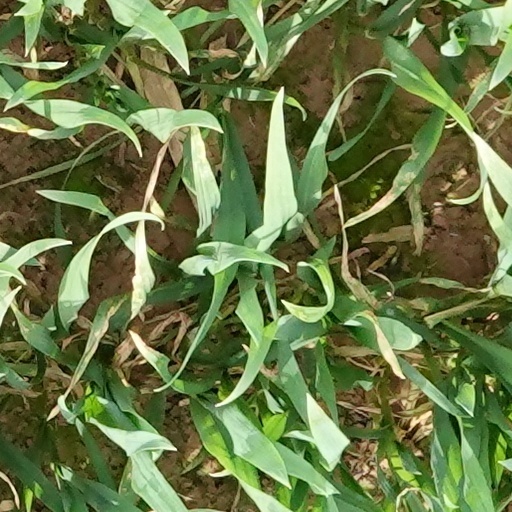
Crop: wheat